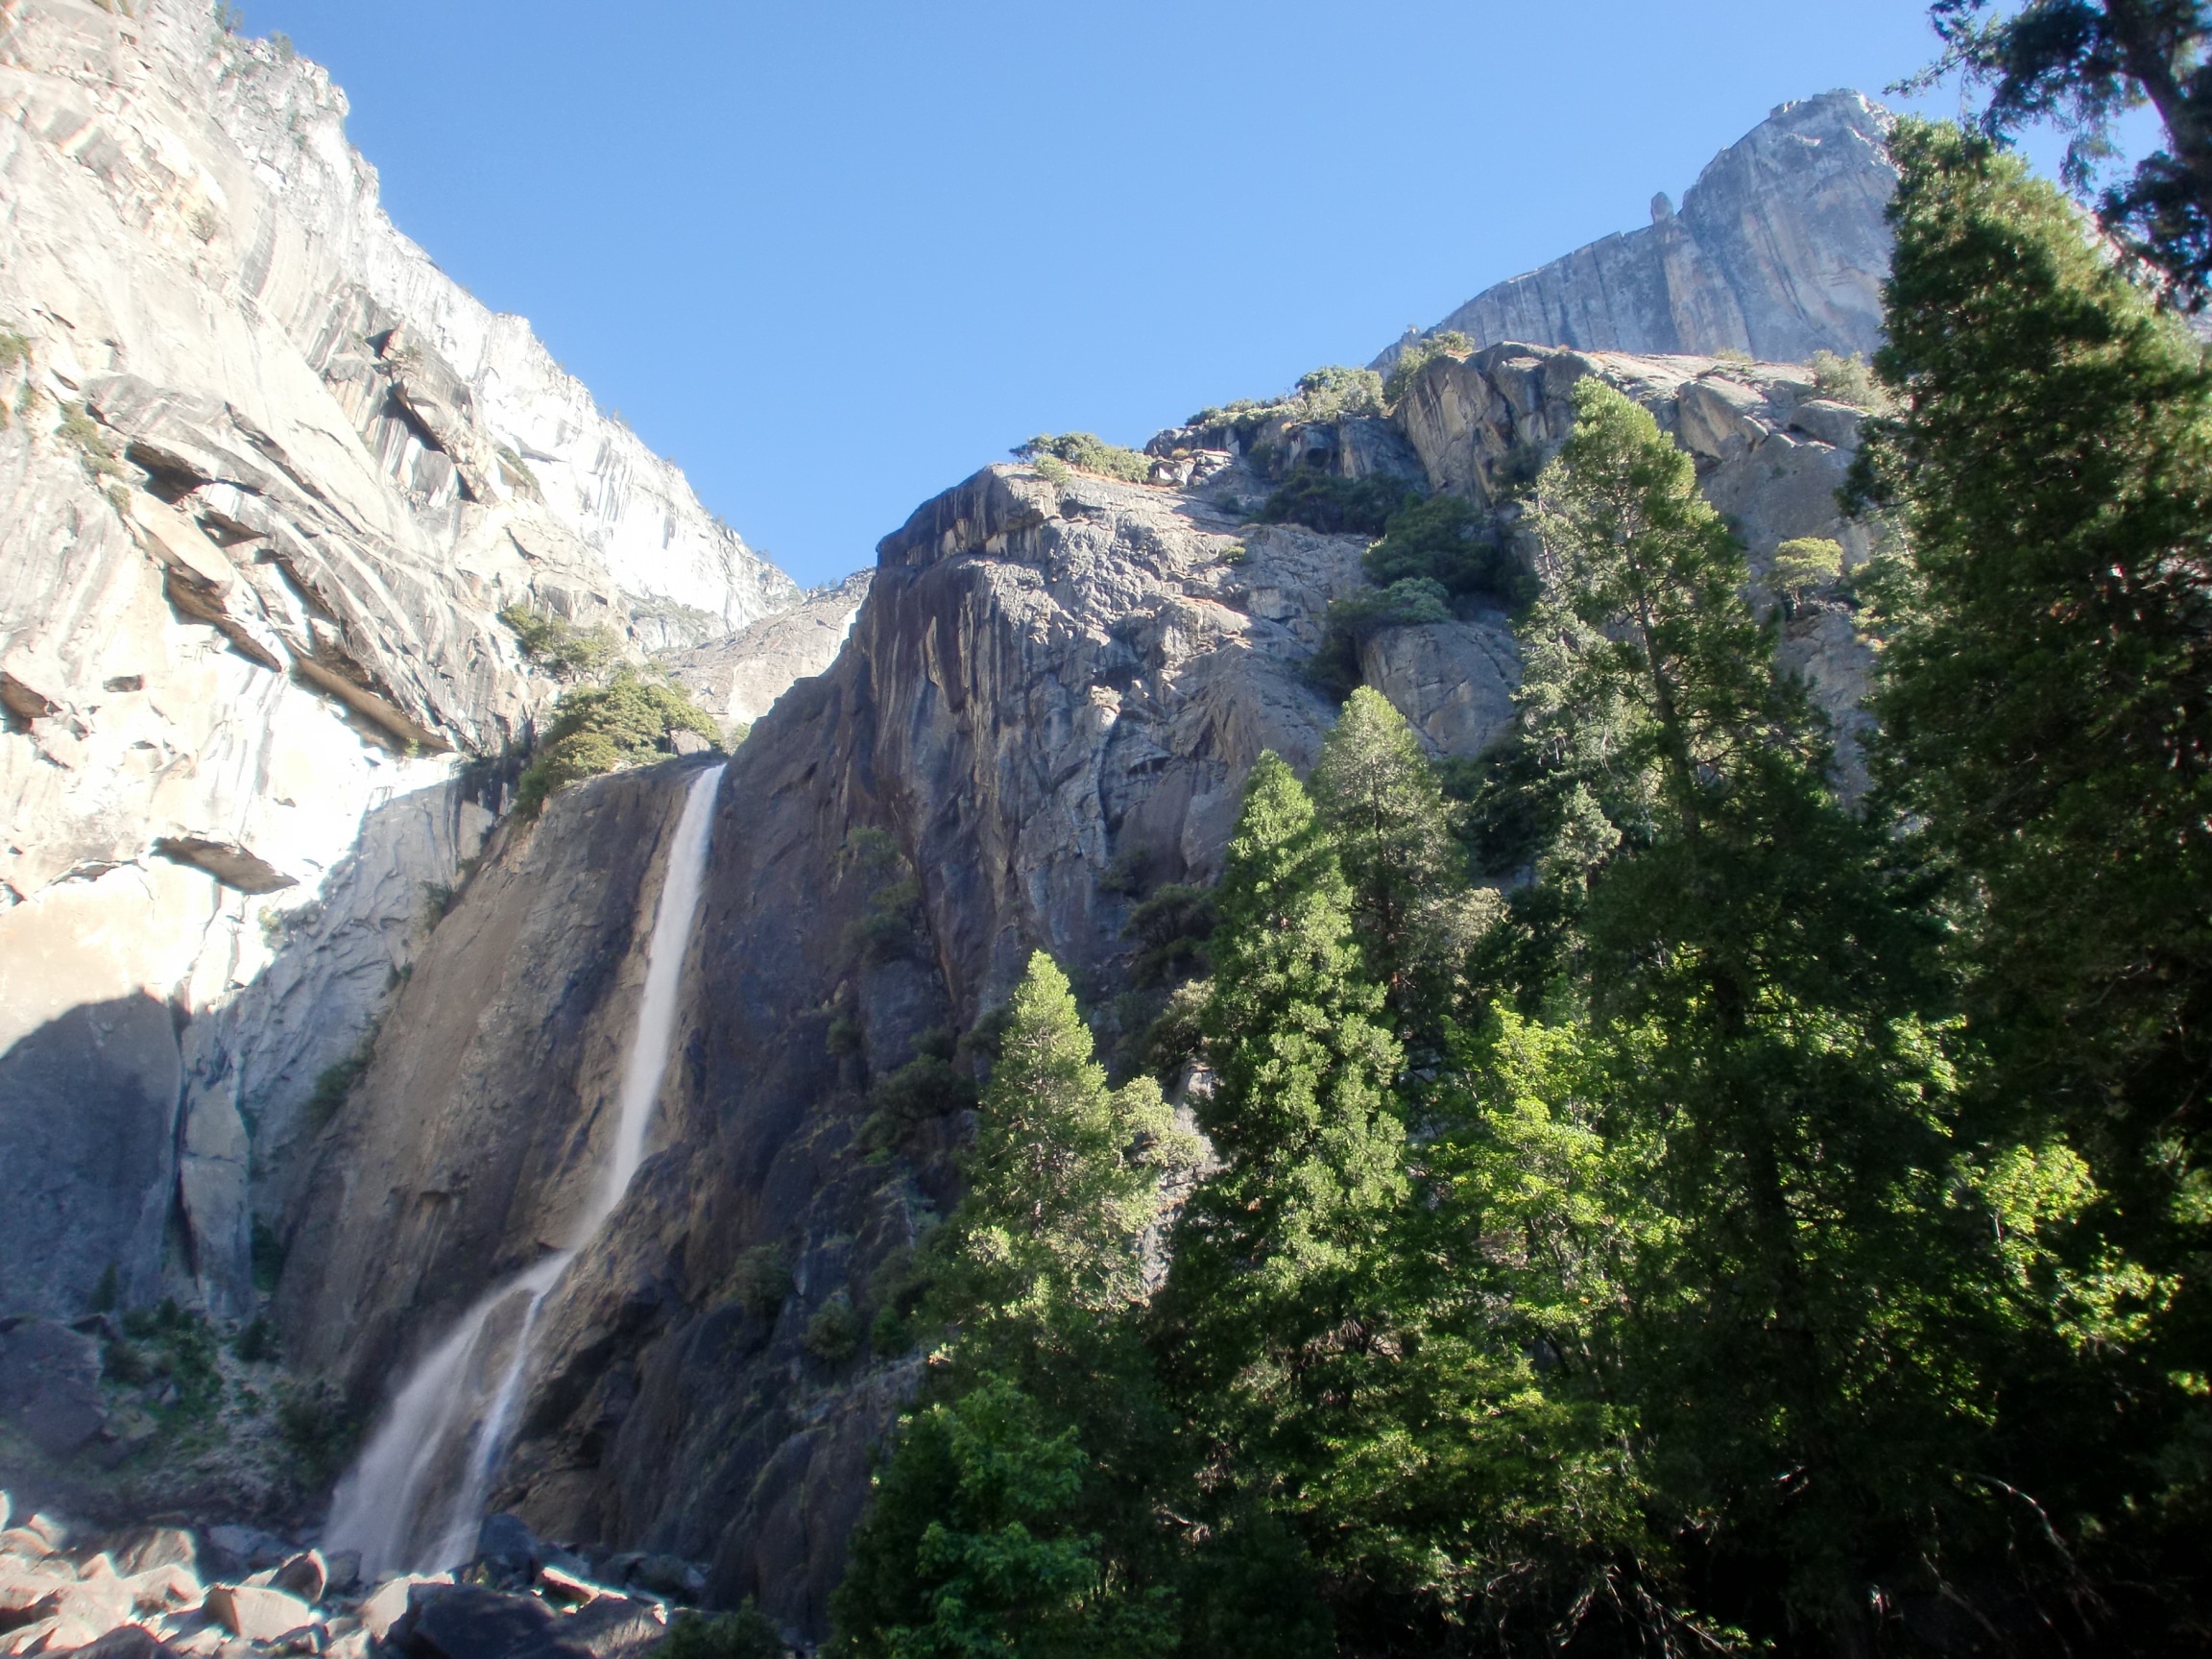
waterfall, walking, mountain, trail, adventure, valley, mountain range, yosemite, natural, fjord, ridge, alps, falls, ravine, cirque, landform, mountain pass, rox, geographical feature, mountainous landforms, geological phenomenon